Abe Greenthal

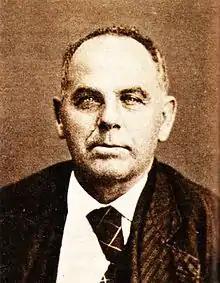
Greenthal in March 1877

Abraham Greenthal (January 9, 1822– November 17, 1889), known as "The General," was an American criminal known as one of the most expert pickpockets in the nation. He was a thief and fence for more than 40 years, and led a nationwide ring of pickpockets.